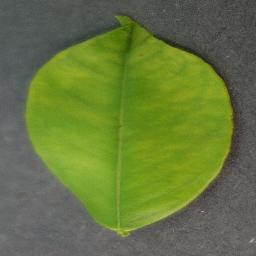
Label: Orange___Haunglongbing_(Citrus_greening)